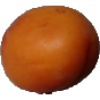
Label: apricot